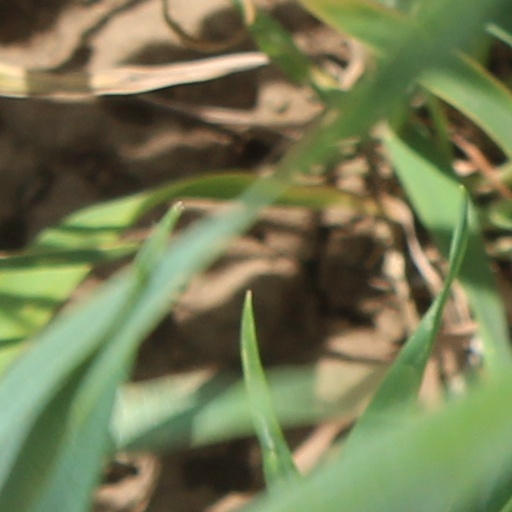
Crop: wheat